Café de Flore

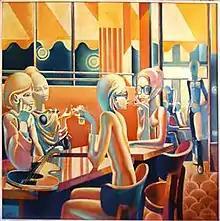
Philippe Derome, "Le Flore", oil on canvas, 1974

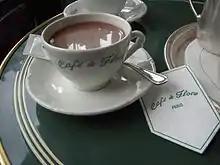
Hot chocolate at the Café de Flore

The café appeared in the 1880s, during the Third Republic; however, the exact opening date remains unknown. The name is taken from a sculpture of Flora, the goddess of flowers and the season of spring in Roman mythology, located on the opposite side of the boulevard. Authors Joris-Karl Huysmans and Remy de Gourmont were two of the first well-known regulars. In the late 19th century, Charles Maurras wrote his book "Au signe de Flore" on the café's first floor, where in 1899 the "Revue d'Action Française" was also founded.